George Harrison

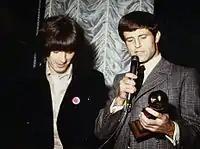
Harrison (left, with Don Grierson), in Los Angeles in October 1968

Harrison served as the Beatles' scout for new American releases, being especially knowledgeable about soul music. By 1965's "Rubber Soul", he had begun to lead the other Beatles into folk rock through his interest in the Byrds and Bob Dylan, and towards Indian classical music through his use of the sitar on "Norwegian Wood (This Bird Has Flown)". He later called "Rubber Soul" his "favourite [Beatles] album". "Revolver" (1966) included three of his compositions: "Taxman", selected as the album's opening track, "Love You To" and "I Want to Tell You". His drone-like tambura part on Lennon's "Tomorrow Never Knows" exemplified the band's ongoing exploration of non-Western instruments, while the sitar- and tabla-based "Love You To" represented the Beatles' first genuine foray into Indian music. According to the ethnomusicologist David Reck, the latter song set a precedent in popular music as an example of Asian culture being represented by Westerners respectfully and without parody. Author Nicholas Schaffner wrote in 1978 that following Harrison's increased association with the sitar after "Norwegian Wood", he became known as "the maharaja of raga-rock". Harrison continued to develop his interest in non-Western instrumentation, playing swarmandal on "Strawberry Fields Forever".